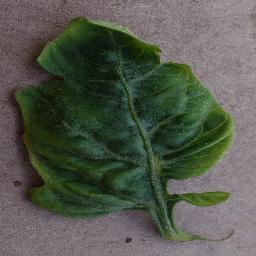
Label: Tomato___Tomato_Yellow_Leaf_Curl_Virus